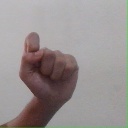
अक्षर: घ